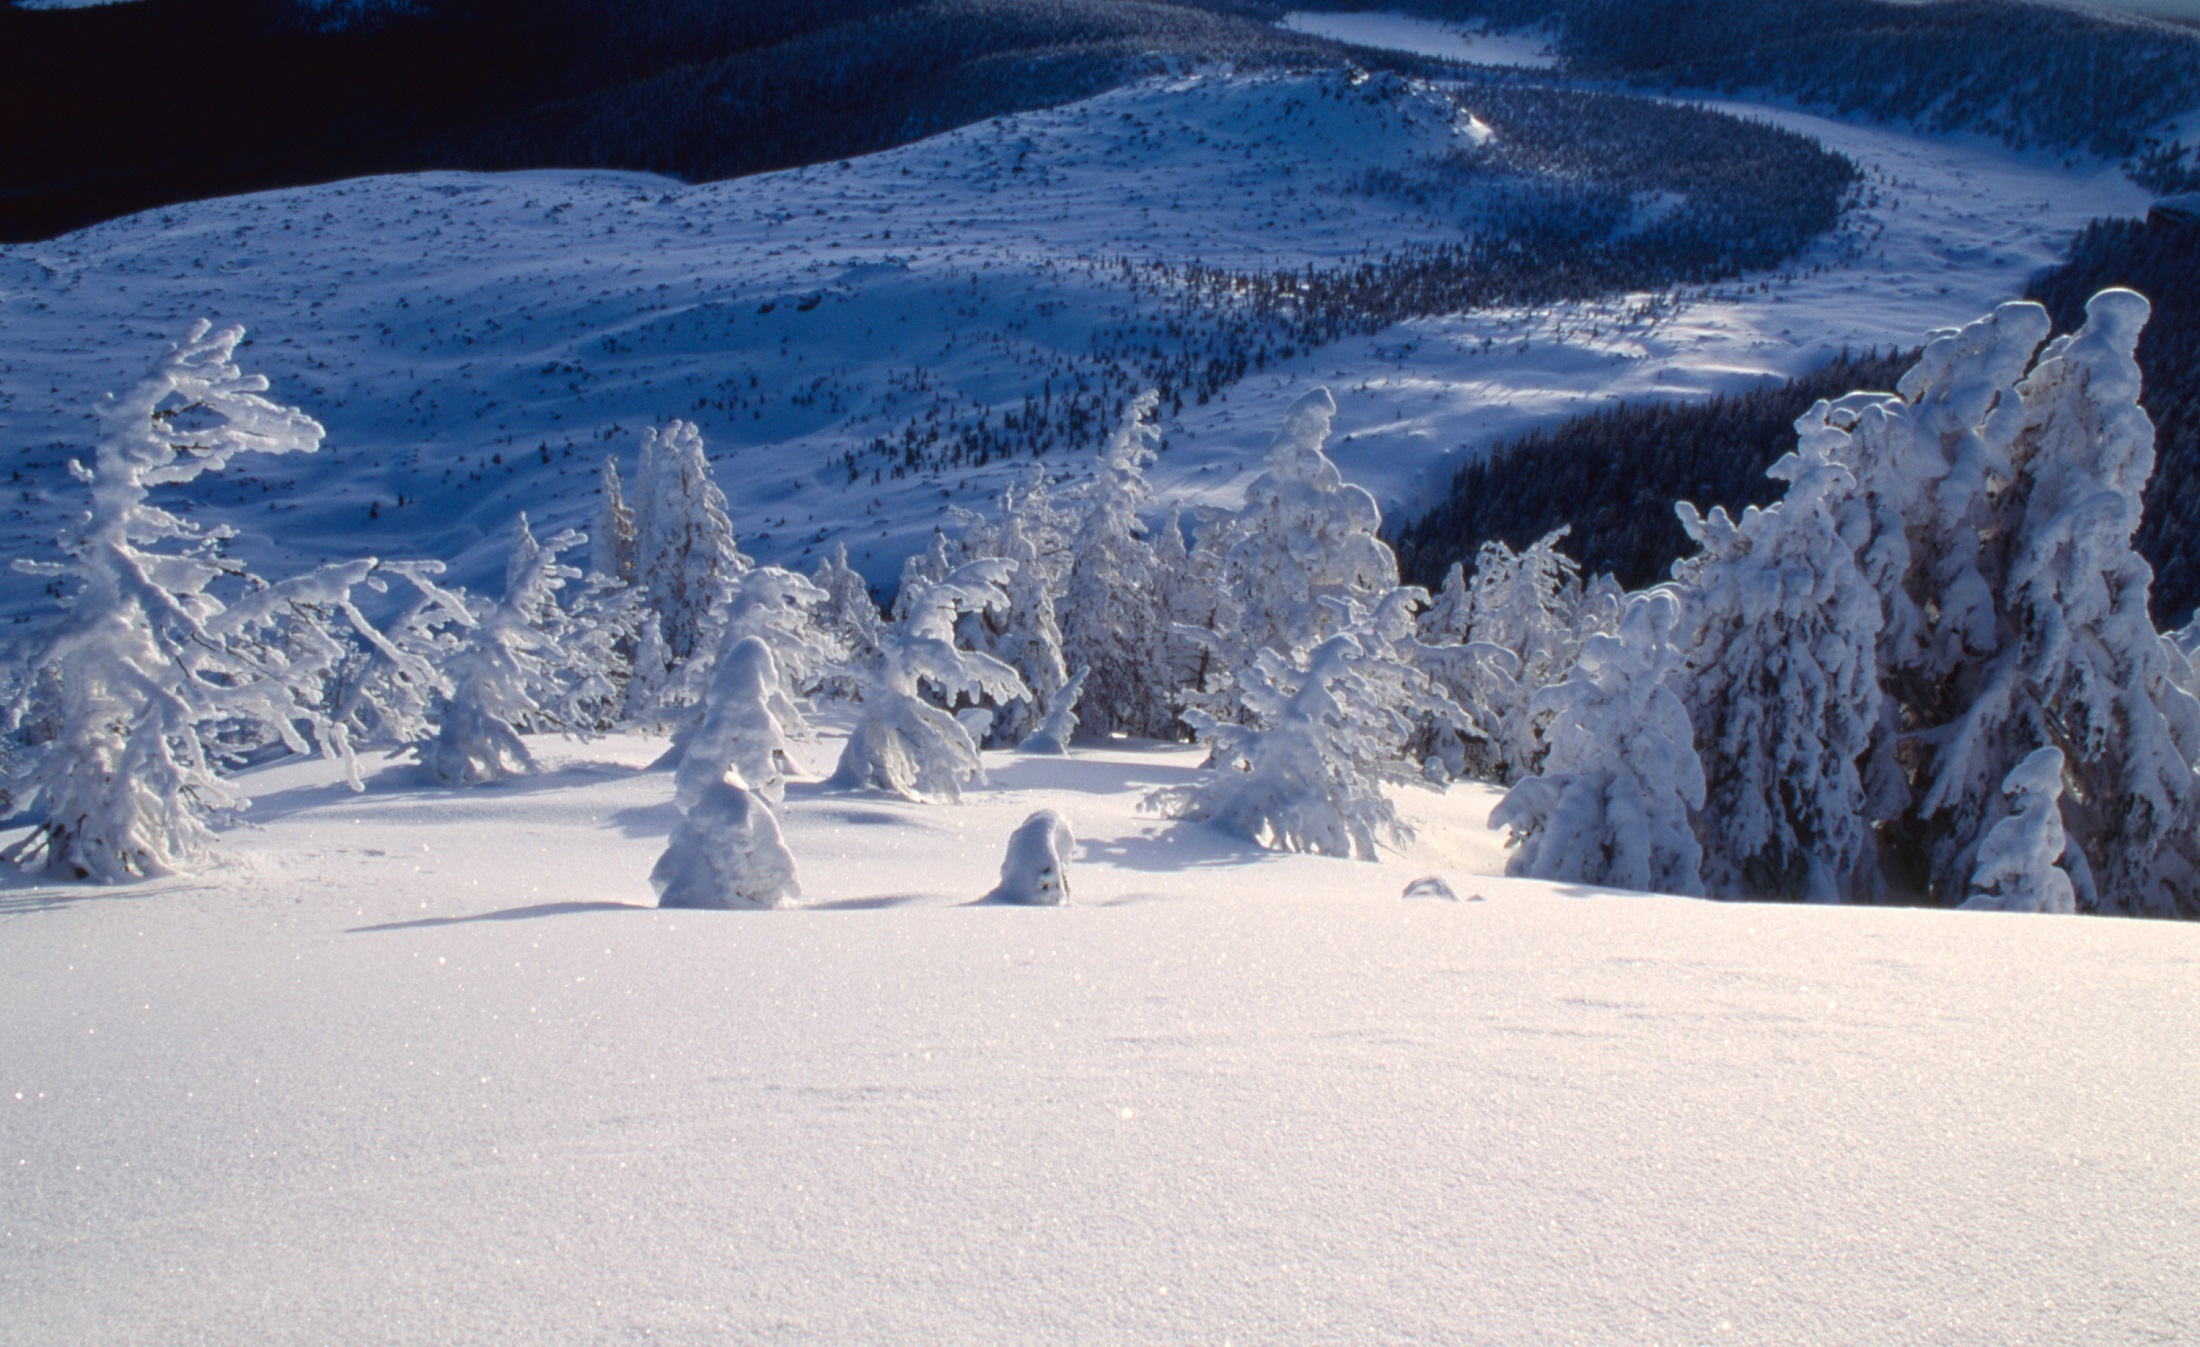
landscape, nature, mountain, snow, cold, winter, white, mountain range, ice, scenic, scenery, weather, usa, serene, frozen, arctic, season, outdoors, piste, volcanic, oregon, freezing, arctic ocean, deschutes national forest, newberry crater, geological phenomenon